List of international trips made by presidents of the United States

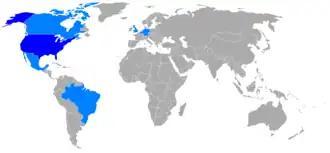
Countries visited by Harry S. Truman during his presidency,

Harry S. Truman made five international trips during his presidency. Three months after ascending to the presidency, Truman made his only trans-Atlantic trip as president to participate in talks concerning how to administer the defeated Nazi Germany, which had agreed to unconditional surrender nine weeks earlier (V-E Day). He also visited neighboring Bermuda, Canada, and Mexico, plus Brazil in South America. Truman only left the continental United States on two other occasions (to Puerto Rico, the Virgin Islands, Guantanamo Bay Naval Base, Cuba, February 1948; and to Wake Island, October 1950) during his nearly eight years in office.